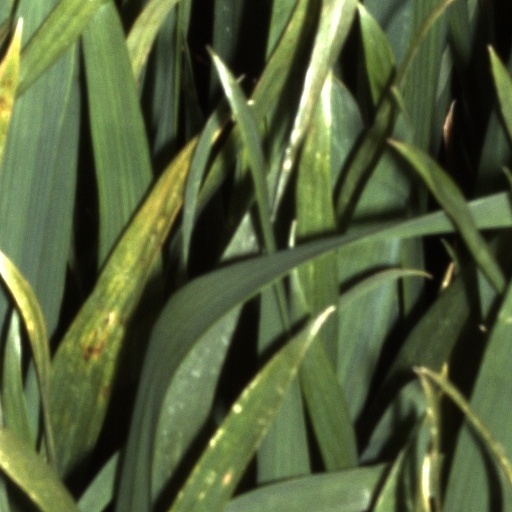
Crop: wheat